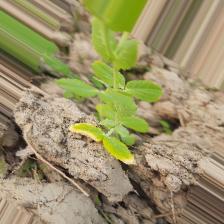
Label: Ascochyta blight